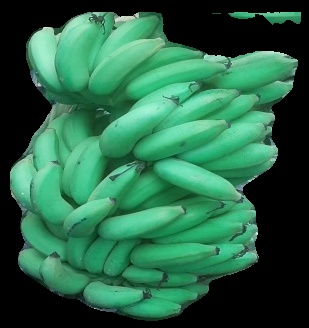
Variety: elakki-bale
Grade: grade1